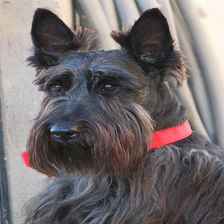
Species: dog
Breed: scottish terrier